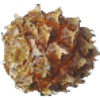
Label: Pineapple Mini 1